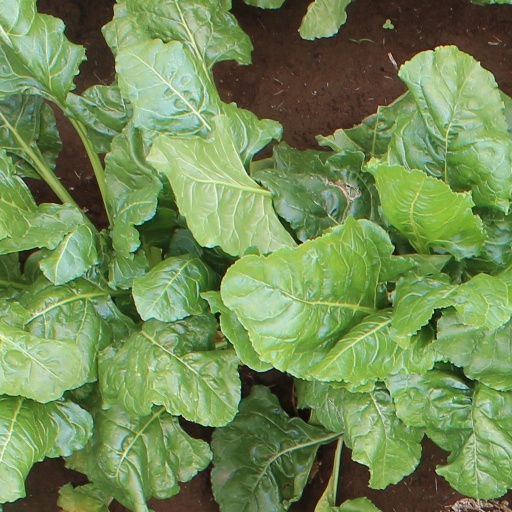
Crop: sugar beet